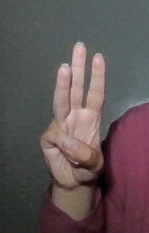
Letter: thaa